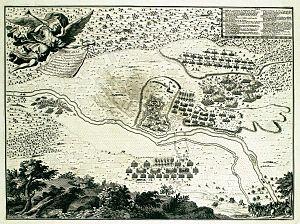
La bataille de Sinsheim est une victoire de Turenne, remportée sur les Impériaux le 16 juin 1674, durant la guerre de Hollande.